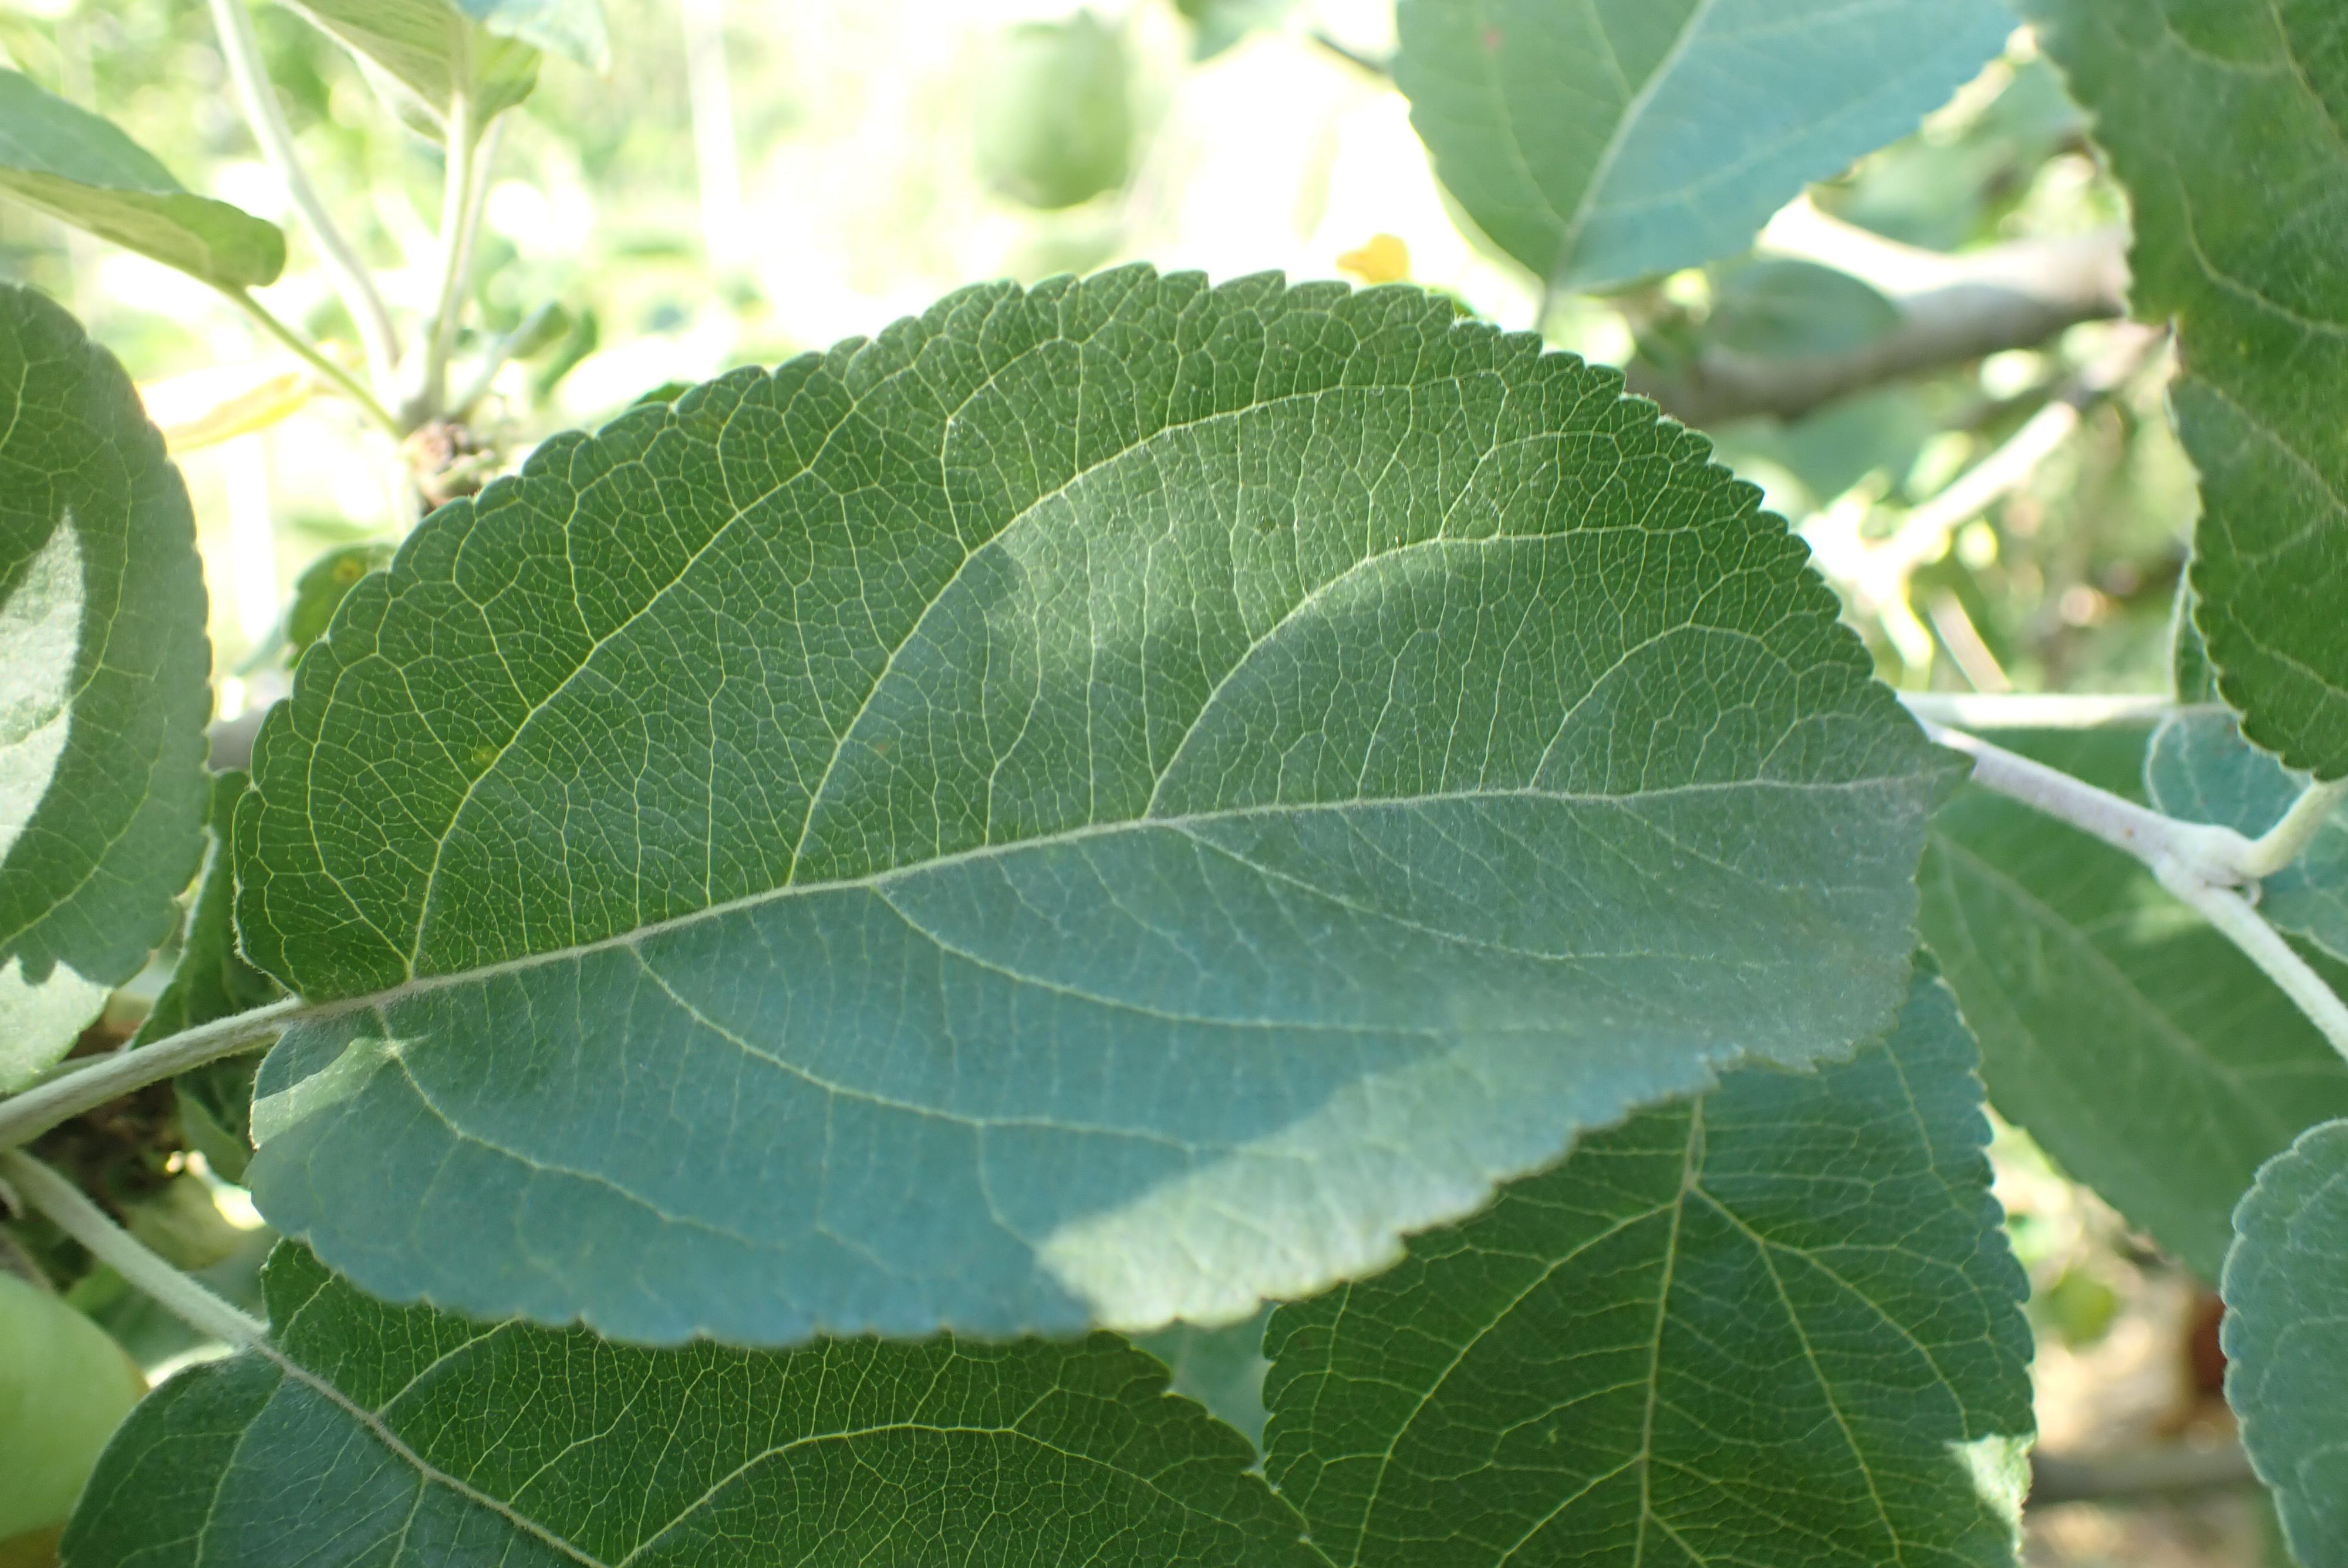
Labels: healthy